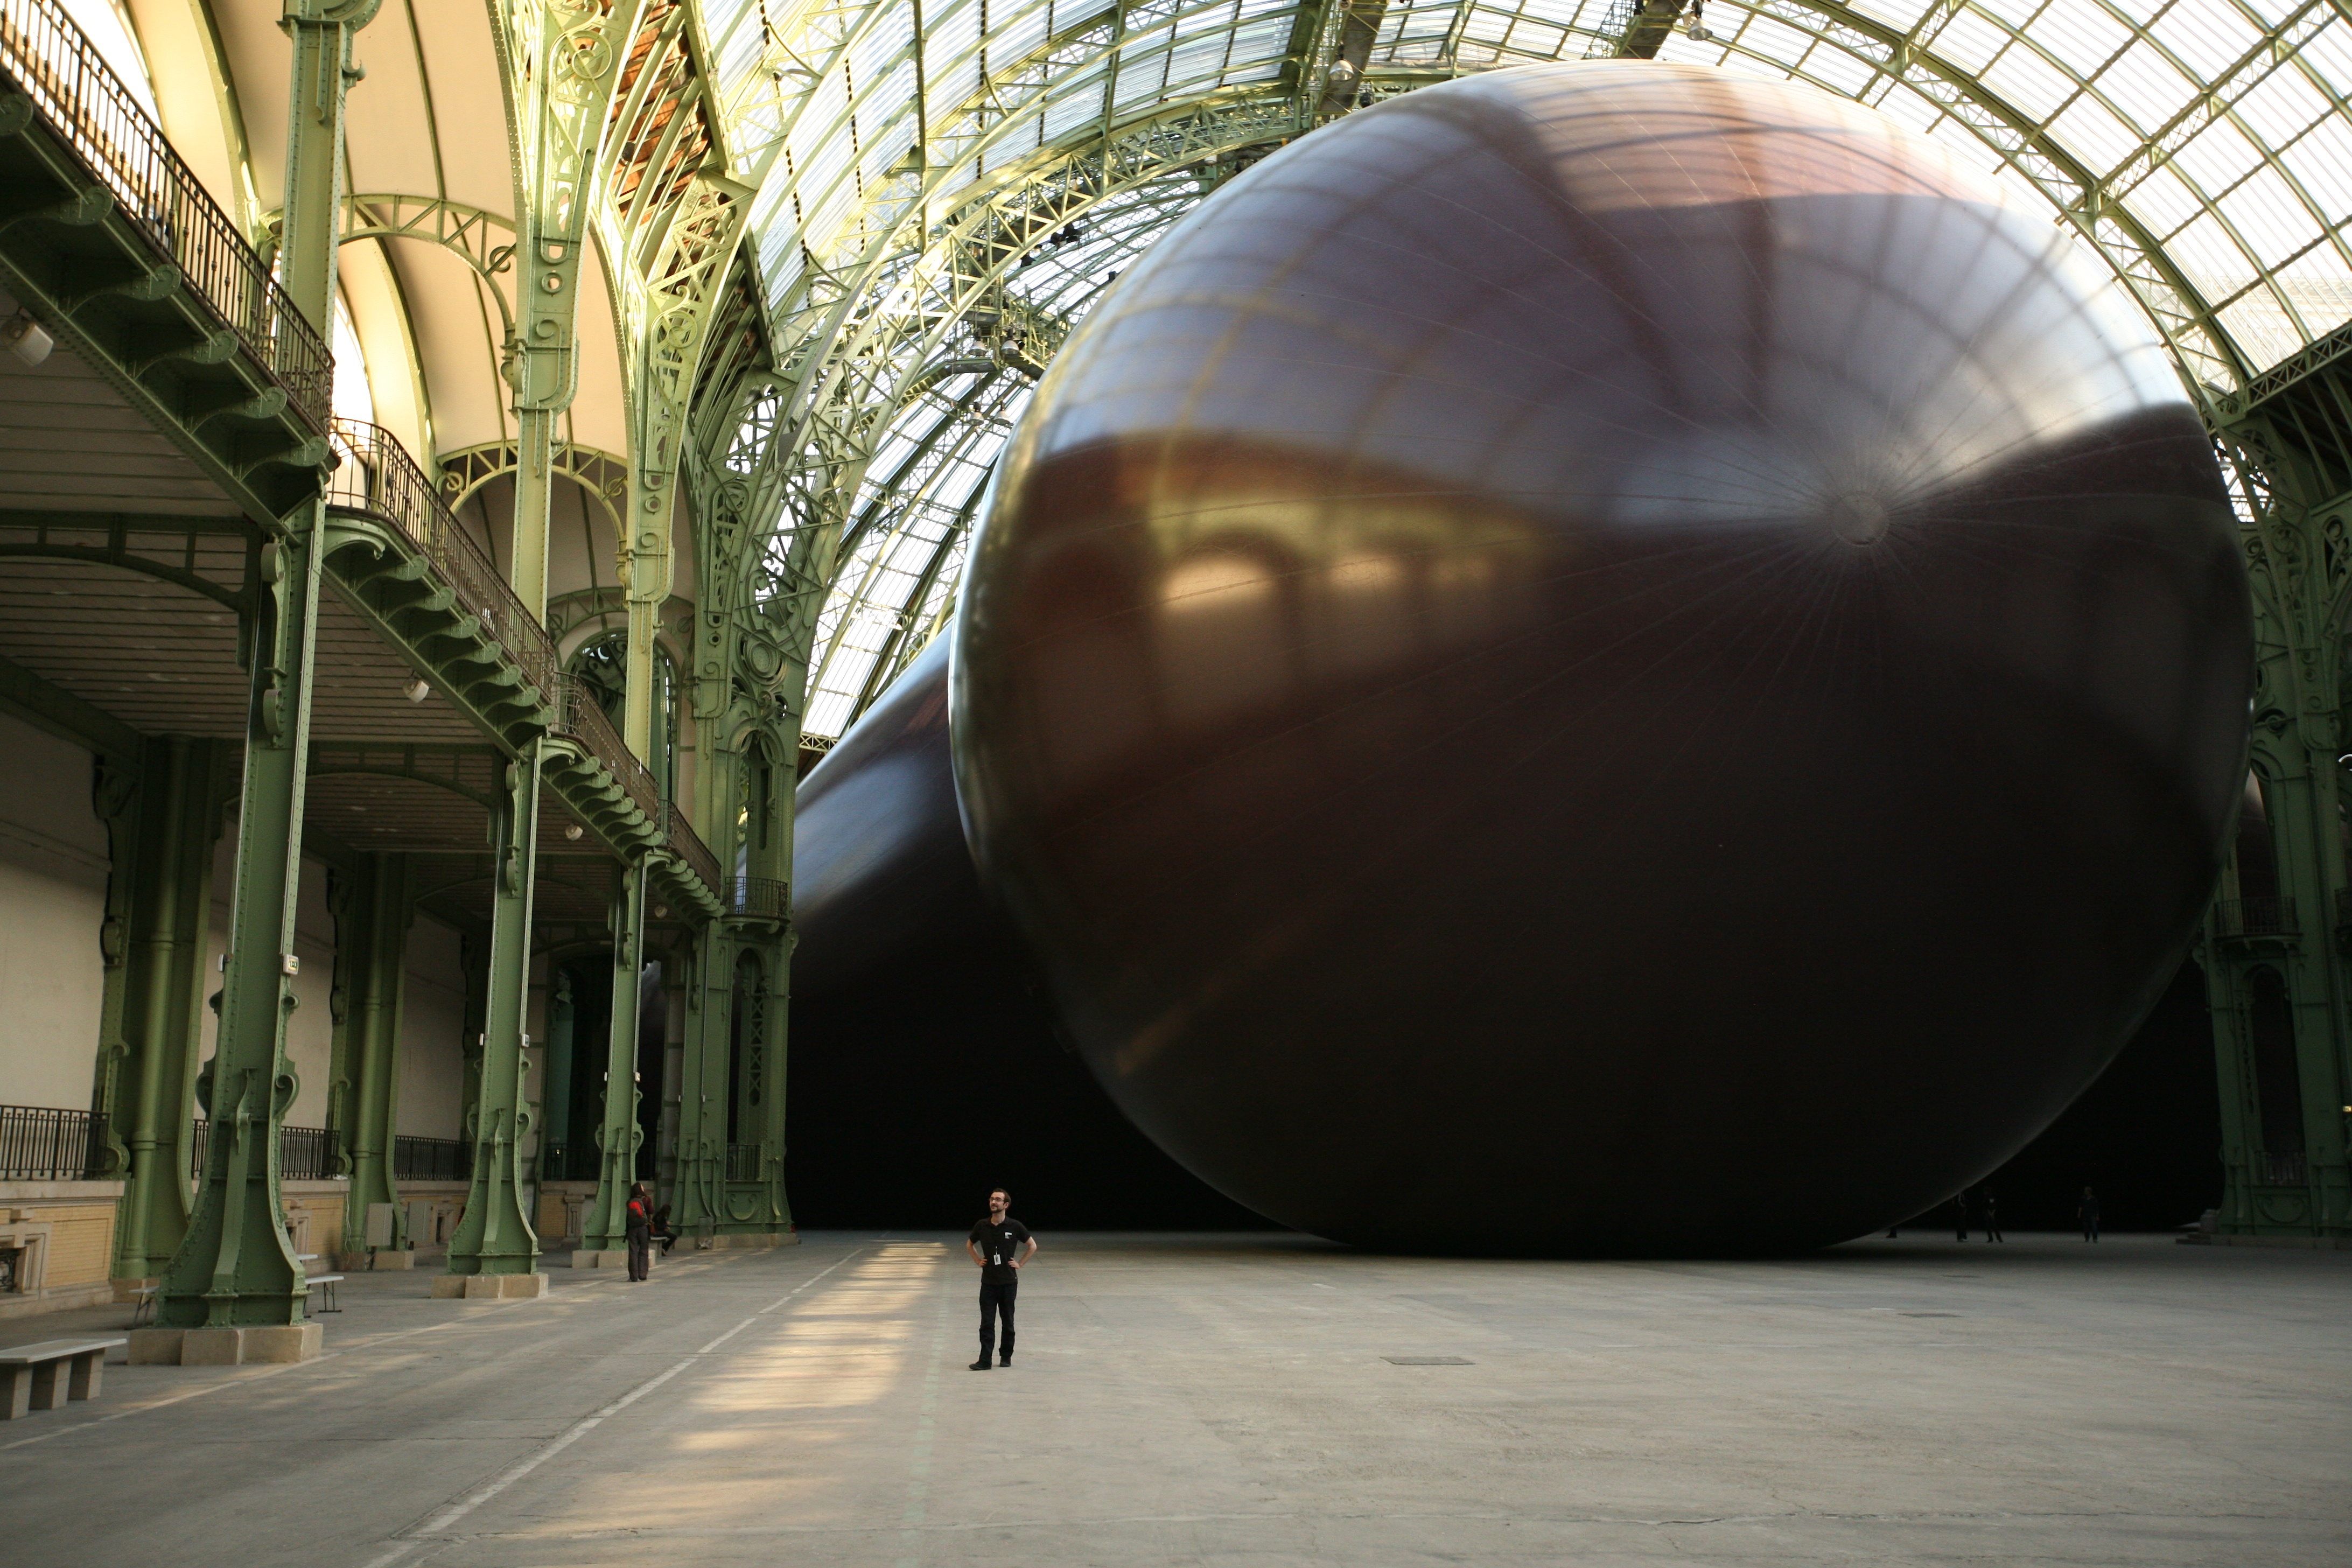
architecture, paris, artwork, sculpture, art, exposition, tourist attraction, dome, exhibition, shape, anishkapoor, contemporaryart, leviathan, grandpalais, monumenta, urban area